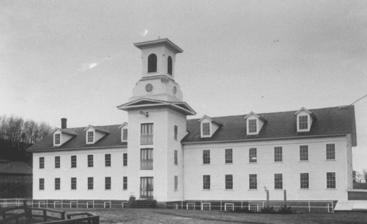
Building: Saxony Mill
Country: United States of America
Year built: 1836
United States historic place Saxony Mill U.S. National Register of Historic Places c. 1895 photo Show map of Connecticut Show map of the United States Location 66 West St., Rockville, Connecticut Coordinates 41°51′58″N 72°27′56″W / 41.86611°N 72.46556°W / 41.86611; -72.46556 Area 3 acres (1.2 ha) Built 1836 ( 1836 ) Architectural style Greek Revival NRHP reference No. 83003592 Added to NRHP November 10, 1983 The Saxony Mill was a historic textile mill complex at 66 West Street in Rockville section of Vernon, Connecticut .  With a construction history dating to 1836, it was one of the oldest surviving wood-frame textile mills in the state prior to a 1994 fire which led to its demolition.  The mill complex was added to the National Register of Historic Places in 1983. Description and history The Saxony Mill complex stood at the western end of Rockville's industrial area, occupying the lowest water privilege in the town on the Hockanum River .  It was located at the western end of West Main Street, at its junction with West Street.  The site is now a public park.  The mill consisted of seven connected structures, most of brick and masonry, built between 1836 and the 1970s.  The main (original) mill building was a 2 + 1 ⁄ 2 -story wood-frame structure with a distinctive five-story bell tower rising from the center of its front facade.  The remaining structures, all built with load-bearing masonry walls, were added after c. 1870. The oldest portion of the mill, the northern section of the main building, was built in 1836.  The Saxony Mill Company was founded in 1838 as a joint-stock company organized by that mill's proprietors.  The mill at first produced satinet , a woolen material developed as a less-expensive alternative to fine woolens which were then only available from England.  The mill went through a series of owners who used the complex in different aspects of textile production until 1951, when most of Rockville's mills were closed.  The main mill was enlarged in 1861, and various additions were made in the early decades of the 20th century. Most recently operated by Plastifoam, a suspicious fire on July 25, 1994, did extensive damage to the then-vacant building and surrounding buildings, and disrupted power to thousands of people. The remaining structure was demolished a short time later. The site is now a municipal park. See also National Register of Historic Places listings in Tolland County, Connecticut References